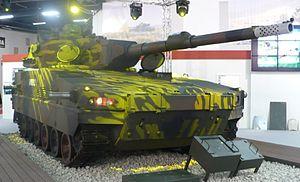
Ośrodek Badawczo-Rozwojowy Urządzeń Mechanicznych, société à responsabilité limitée, est une usine polonaise dans l'industrie de la défense.